Totowa, New Jersey

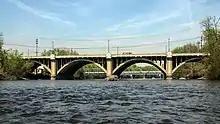
Route 46 Passaic River Bridge

Totowa is governed under the borough form of New Jersey municipal government, which is used in 218 municipalities (of the 564) statewide, making it the most common form of government in New Jersey. The governing body is comprised of a mayor and a borough council, with all positions elected at-large on a partisan basis as part of the November general election. A mayor is elected directly by the voters to a four-year term of office. The borough council includes six members elected to serve three-year terms on a staggered basis, with two seats coming up for election each year in a three-year cycle. The borough form of government is a "weak mayor / strong council" government in which council members act as the legislative body with the mayor presiding at meetings and voting only in the event of a tie. The mayor can veto ordinances, subject to an override by a two-thirds majority vote of the council. The mayor makes committee and liaison assignments for council members, and most appointments are made by the mayor with the council's advice and consent.